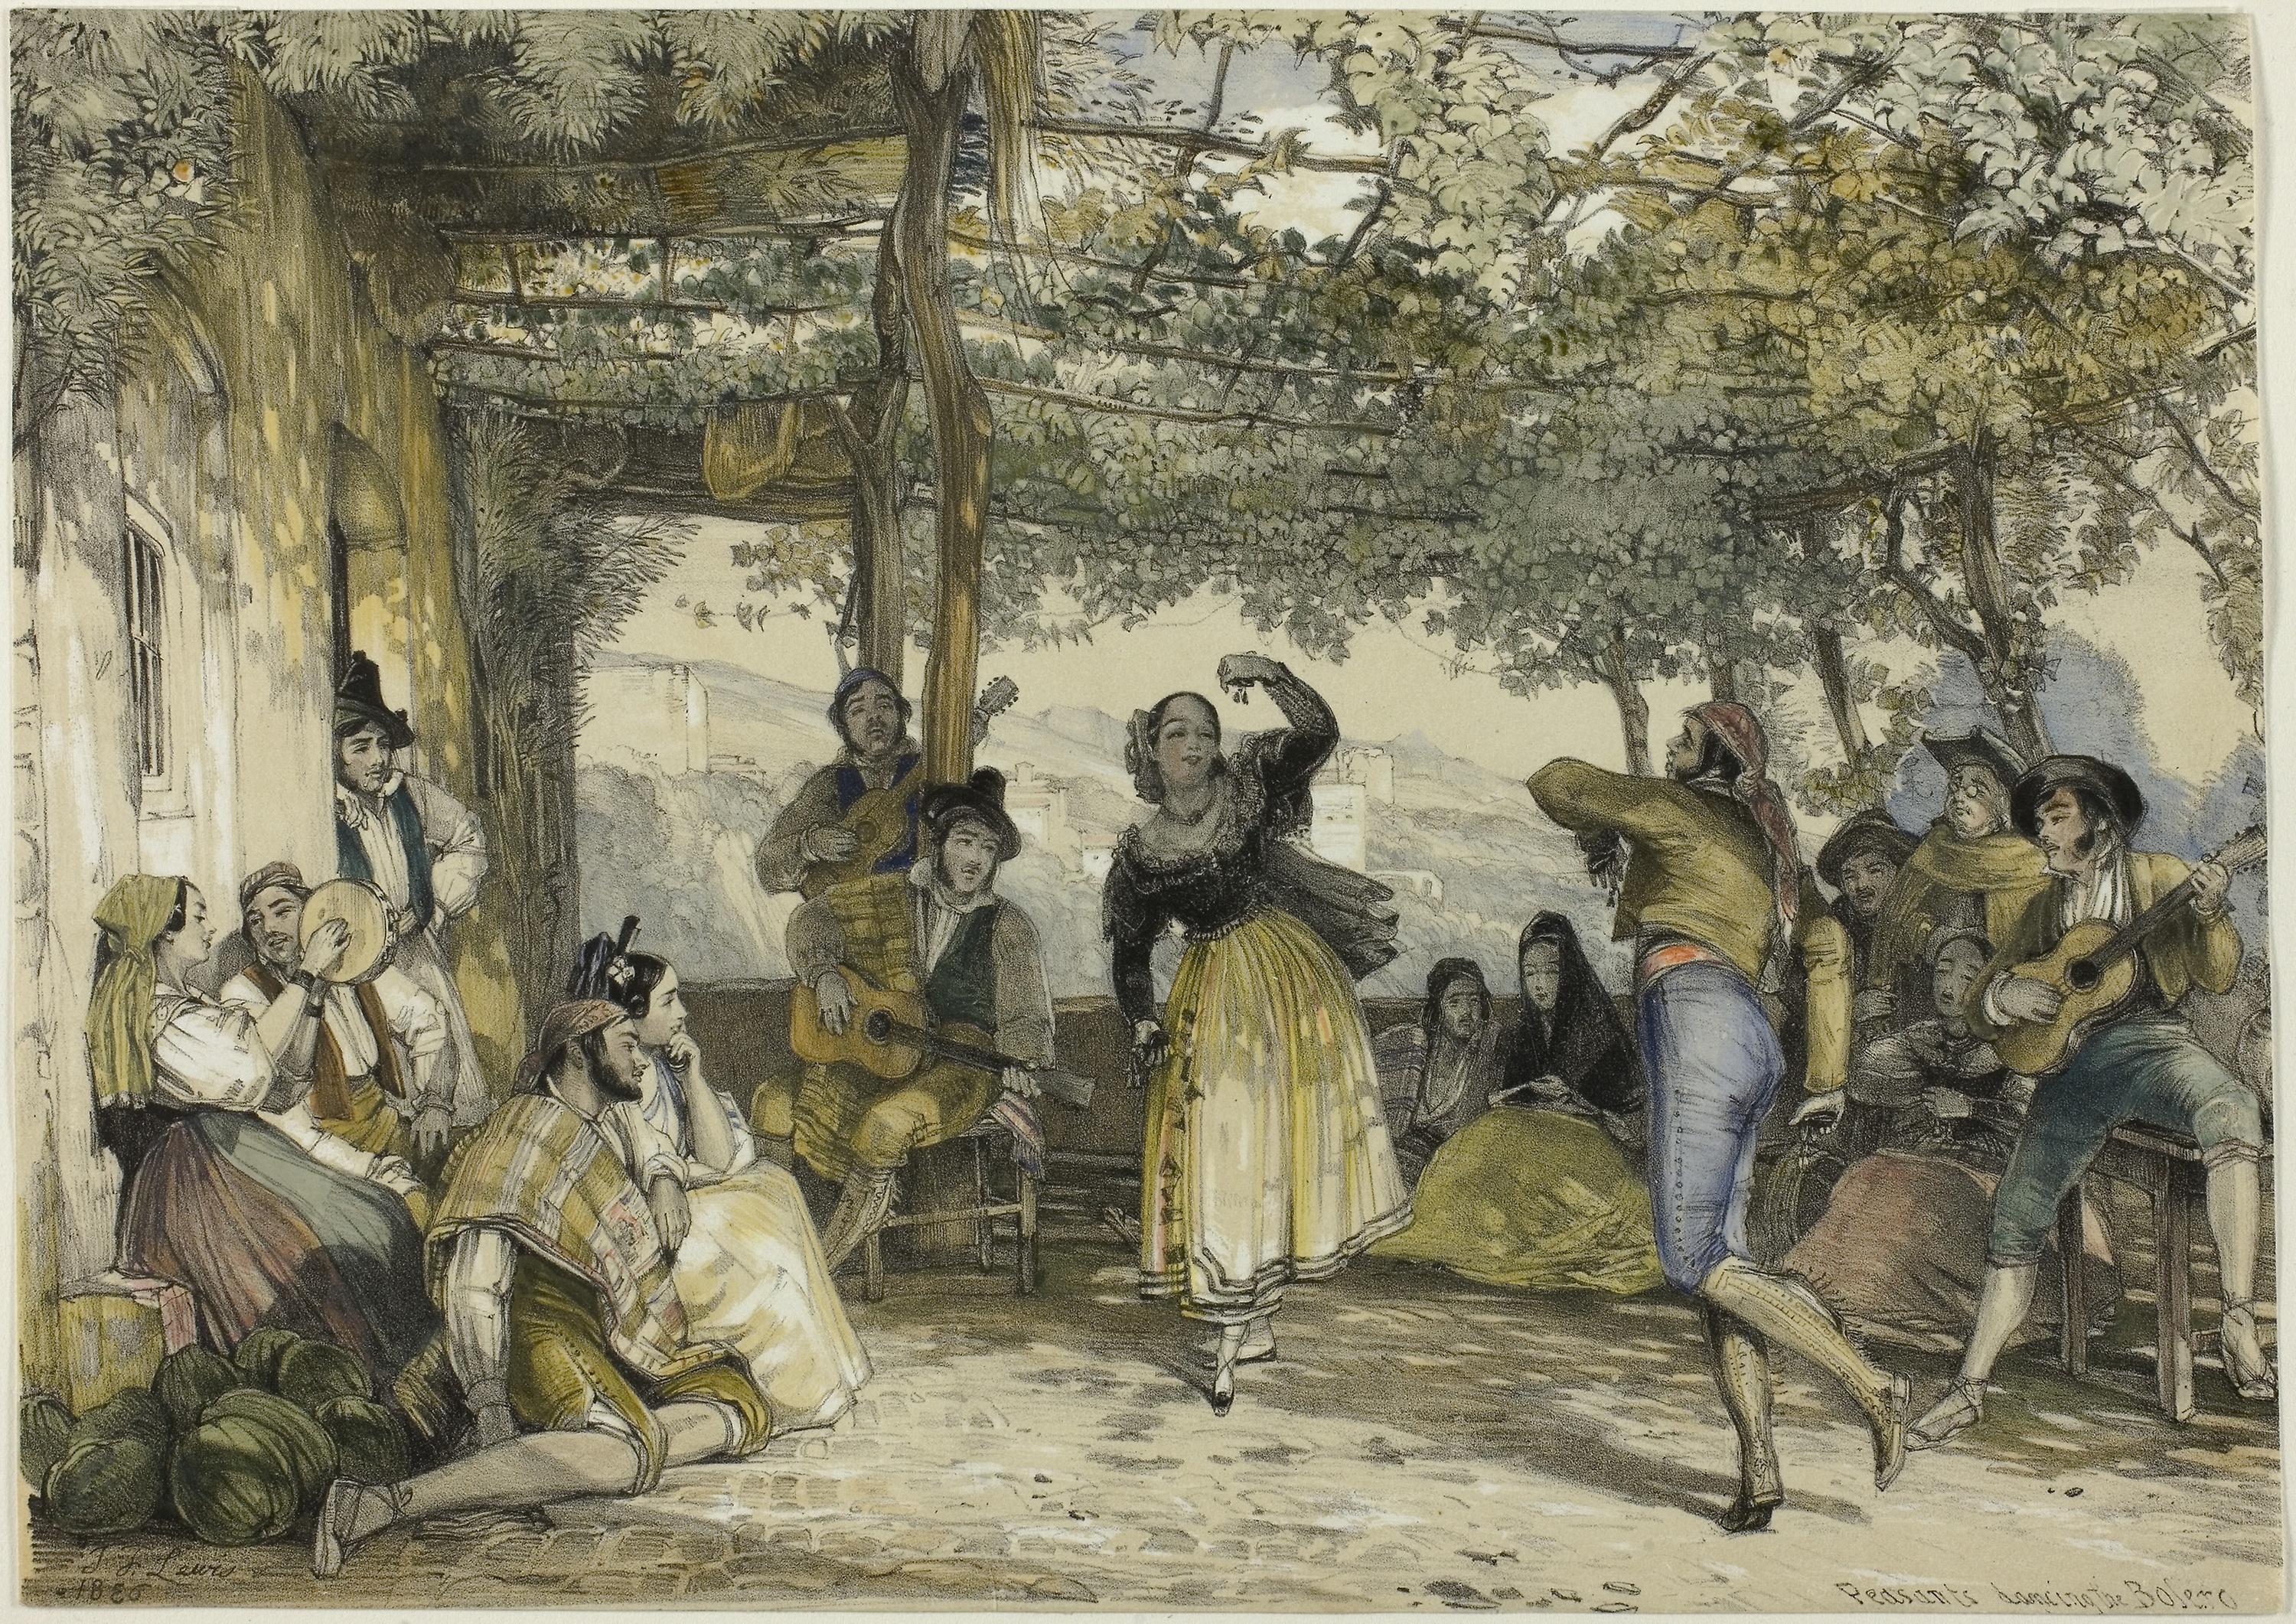
painting, art, history